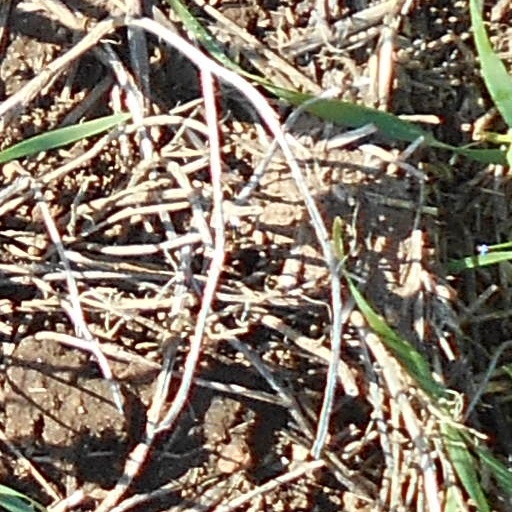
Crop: wheat